Hardee County Courthouse

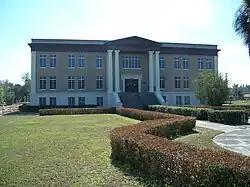

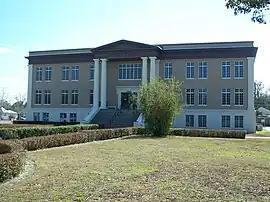

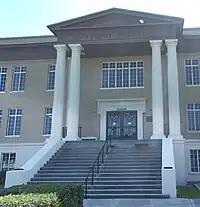

The Hardee County Courthouse, built in 1927, is an historic courthouse building located at 417 West Main Street in Wauchula, Florida. It was designed by architect H.G. Little of Wauchula in the Classical Revival style of architecture. Robertson Construction Co. was the builder. In 1989, the Hardee County Courthouse was listed in "A Guide to Florida's Historic Architecture", published by the University of Florida Press.